Hapag-Lloyd cruises

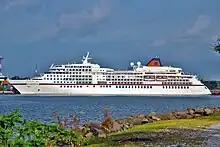
"Europa"

On September 1, 1970, Hapag-Lloyd was formed by the merger of two German transportation/maritime companies, Hamburg-American Line (HAPAG), which dated from 1847, and Norddeutscher Lloyd (known in English as North German Lloyd), which was formed in 1857. Hapag had withdrawn from passenger service in 1960, while Norddeutscher Lloyd was operating the "Bremen" and "Europa". The merged line adopted the orange and blue funnel and new logo still used on these ships today. The new lines first purpose built ship was the "Europa", built in 1981.